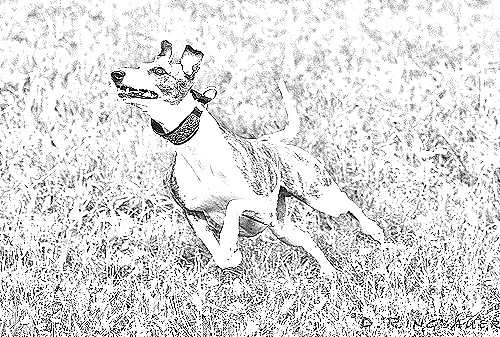
Portrait style: Sketch Portrait